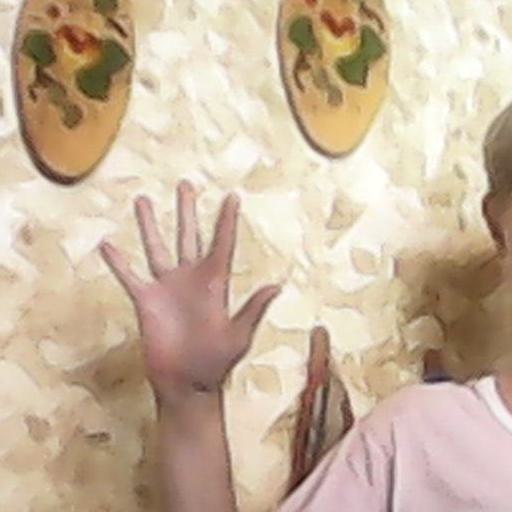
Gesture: palm